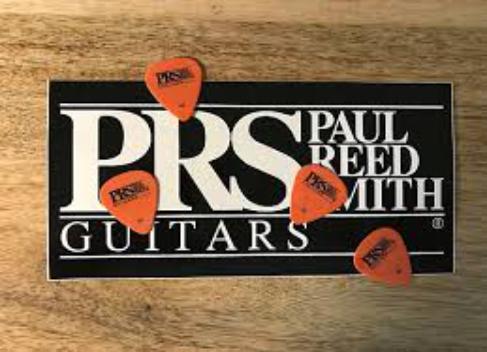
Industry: Leisure